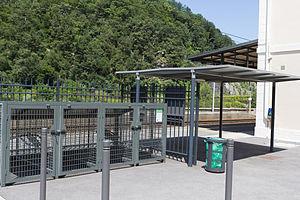
La gare d'Épierre - Saint-Léger est une gare ferroviaire française de la ligne de Culoz à Modane, située sur le territoire de la commune d'Épierre, près de Saint-Léger, dans le département de la Savoie, en région Auvergne-Rhône-Alpes.